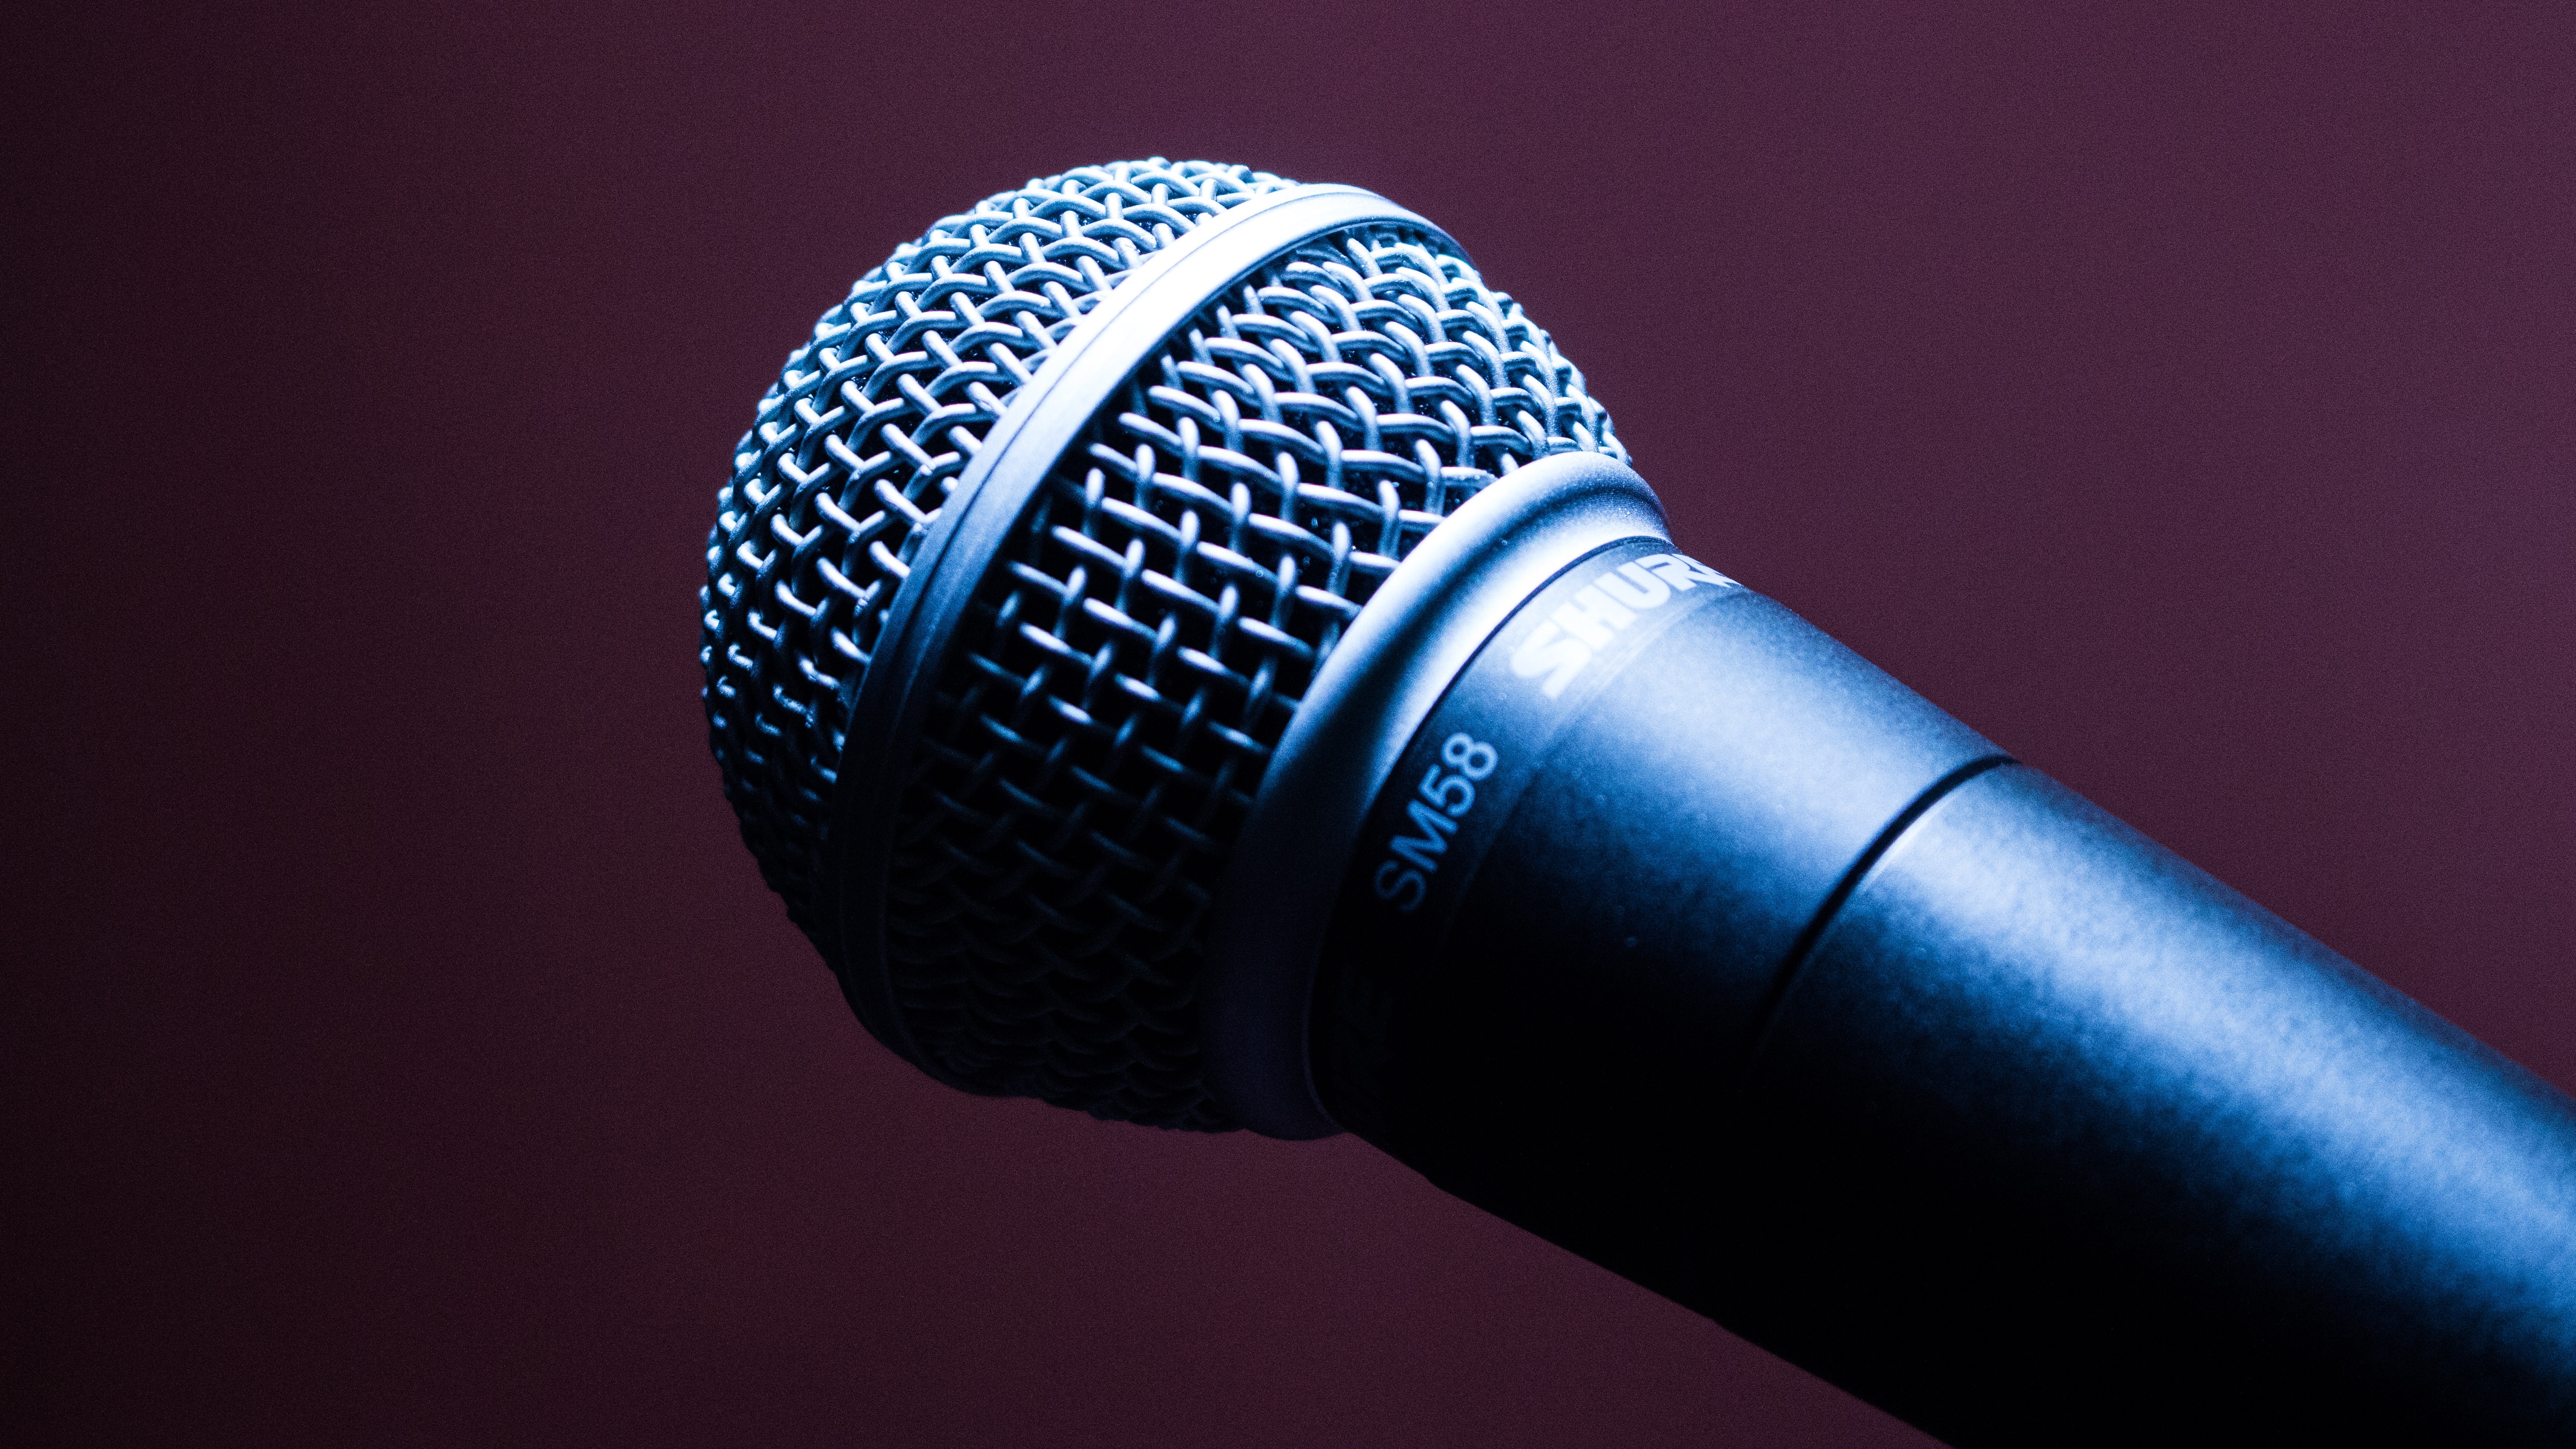
desk, table, music, wood, technology, retro, steel, concert, equipment, macro, microphone, mic, studio, black, audio, silver, single, talking, media, sound, speech, rap, broadcasting, entertainment, metallic, nobody, foreground, voice, audio equipment, electronic device